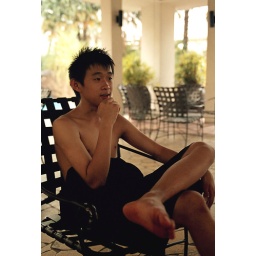
Never judge a book by its cover. He may look like a bad boy but he's got his morals right.